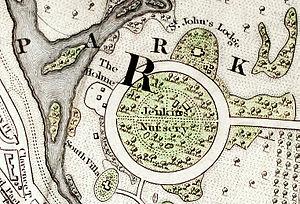
St John's Lodge est une résidence privée classée au patrimoine de catégorie II *, située à Regent's Park, dans la Cité de Westminster, à Londres, en Angleterre. Depuis 1994, il appartient à la famille royale du Brunei Darussalam et est la résidence londonienne du prince Jefri Bolkiah du Brunei. St John's Lodge est situé dans le cercle intérieur de Regent's Park, qui jusqu'en 1965 était situé dans le quartier métropolitain de St Marylebone et fait maintenant partie de la Cité de Westminster.